Catherine Hill Bay, New South Wales

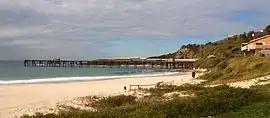
Catherine Hill Bay coal loading wharf

Catherine Hill Bay is a coastal bay and village on the southern peninsula forming Lake Macquarie, south of the Pacific Ocean entrance channel at Swansea in New South Wales, Australia. It is part of the City of Lake Macquarie local government area. The village is the oldest continuous settlement in the City of Lake Macquarie. The Aboriginal people in this area, the Awabakal were the first people of this land.